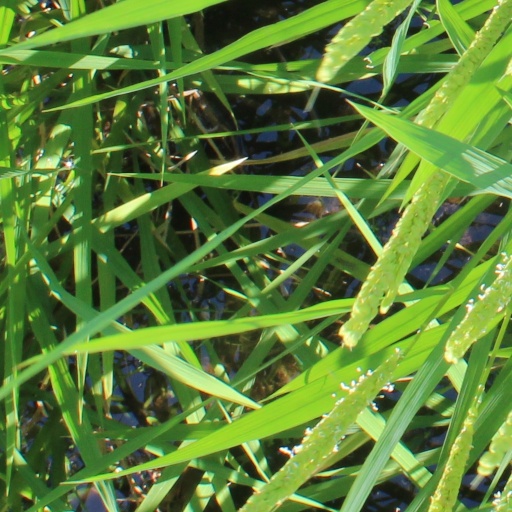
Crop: rice